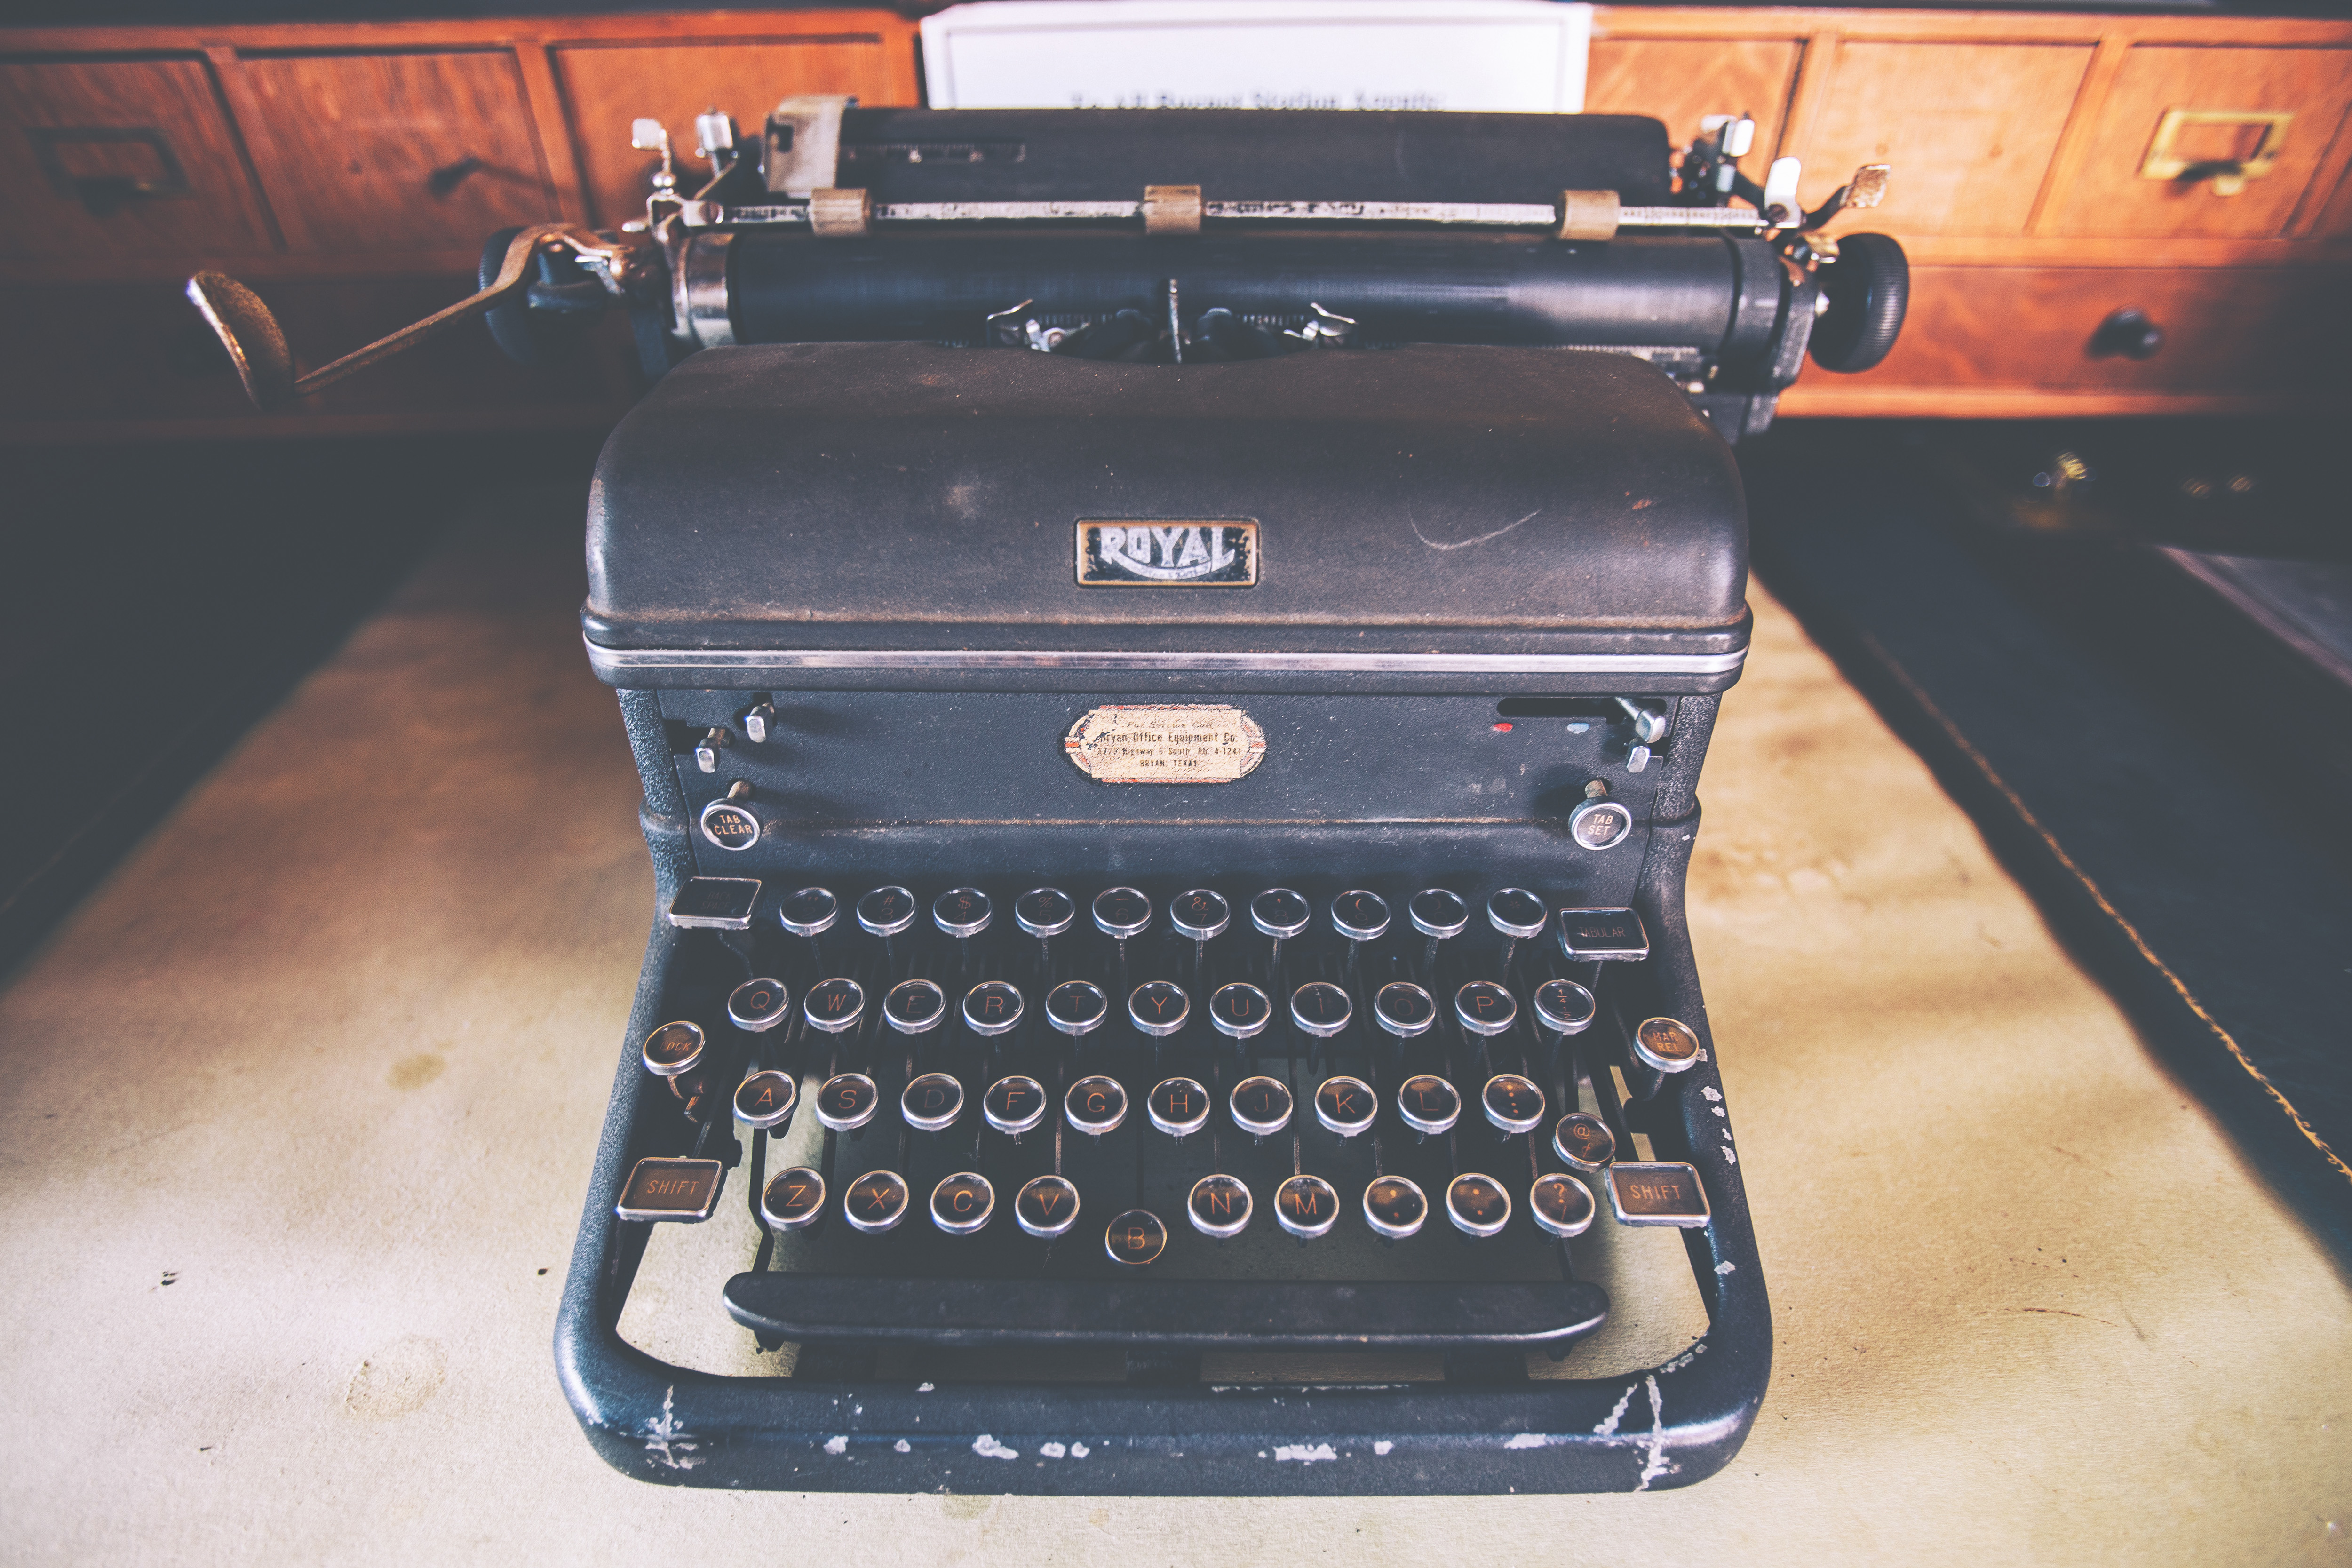
typewriter, office equipment, office supplies, space bar